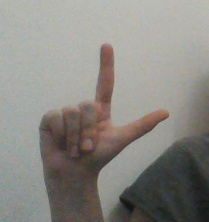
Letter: laam